2014 NASCAR Sprint Cup Series

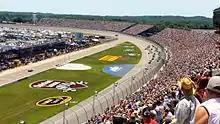
Racing action after a restart at the 2014 Quicken Loans 400 at Michigan International Speedway.

Jimmie Johnson took the lead with ten laps remaining to take his first win at Michigan International Speedway. This was his first career win at Michigan, after numerous unsuccessful attempts that ended with crashes, engine failures, or running out of fuel. "We had figured out every way to lose this race," Johnson said after winning at Michigan for the first time in 25 tries. "And today we were able to get it done. "We really were in a win-win situation," he added. "Those guys still had to come to pit road to make it to the end. Once I got an idea of how the race was unfolding, I knew we were in the catbird seat and were able to take advantage of it. When it came down to strategy in the end, which we all knew it would at Michigan, Chad nailed the strategy."